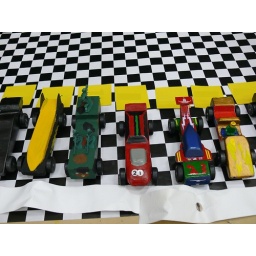
The red car with the number 21 also won in the top 3 cars.